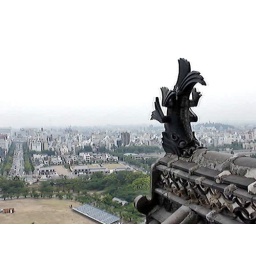
View from the upper floor of the 'White Bird Castle' in Himeji._____________________________Kent's trip to Japan in May/June 2005.MPEG4 video screengrab.